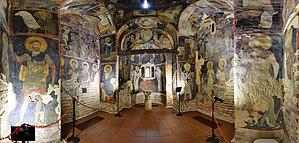
Cet article traite des religions ou phénomènes religieux, passés et présents, des populations sur le territoire de l'actuelle Bulgarie.